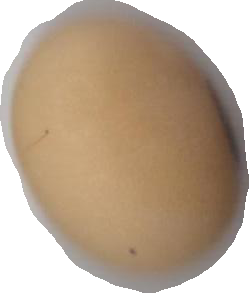
Variety: Anjasmoro